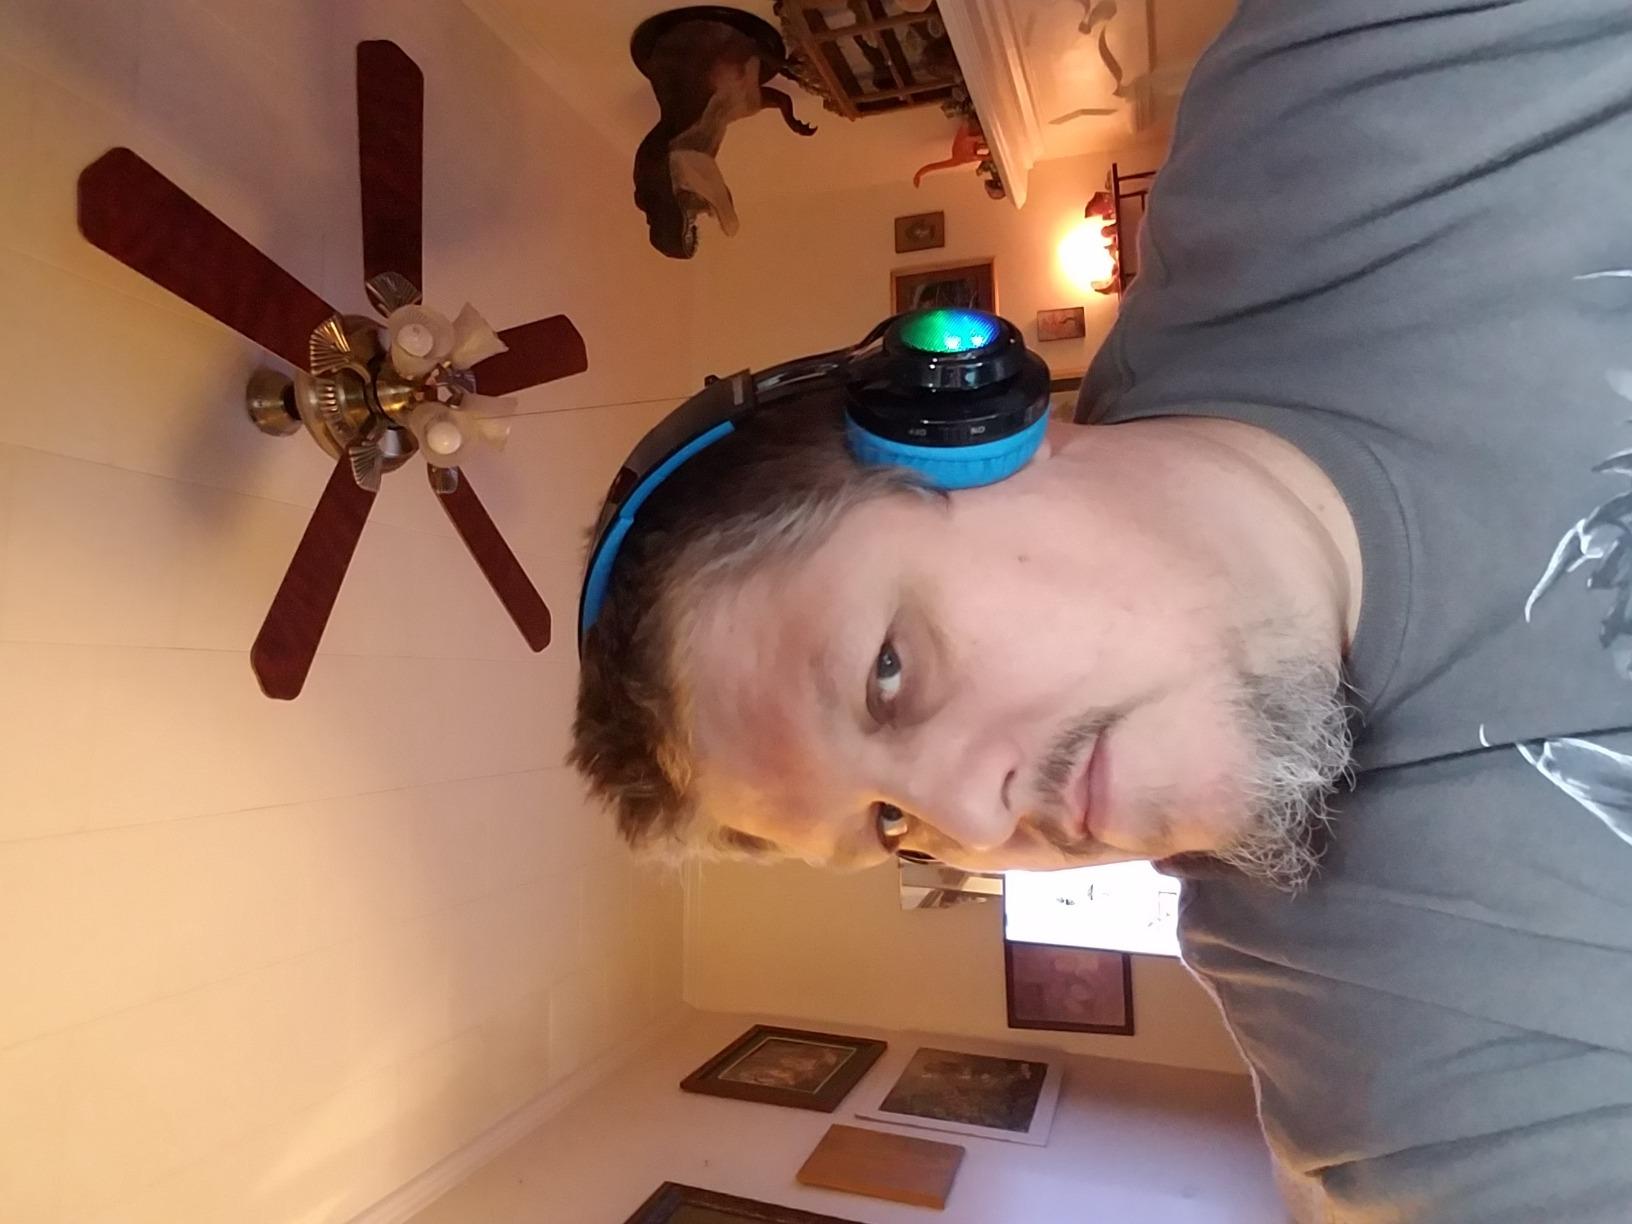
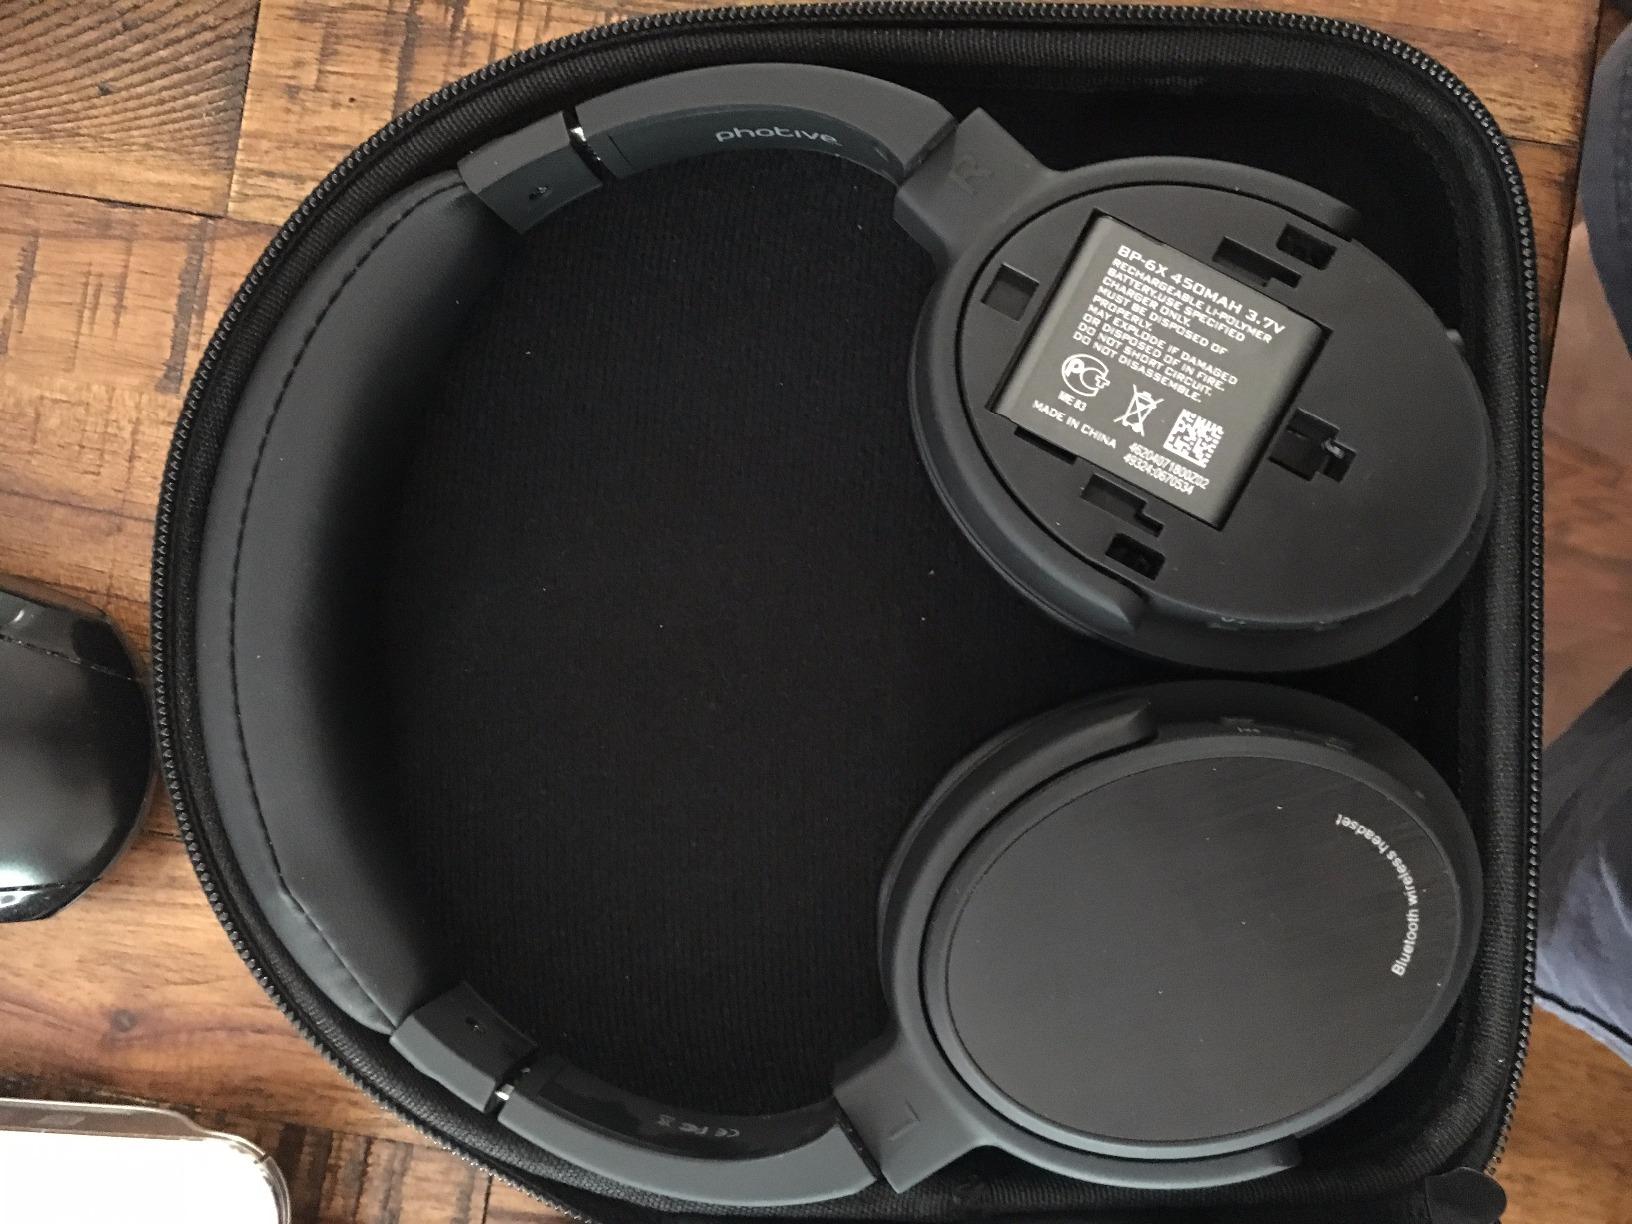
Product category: headphones
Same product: no